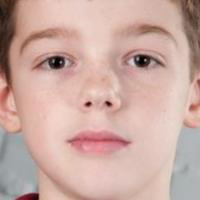
Age group: age 11-20